Cervantine Library

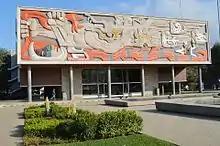
Main administration building which is the traditional home of the collection

From its inception in 1954 to the present, the collection has been centered on the second floor of the Monterrey campus's main administration building. The original intention was to house the entire collection in the one space, without planning for growth of the collection through new donations.